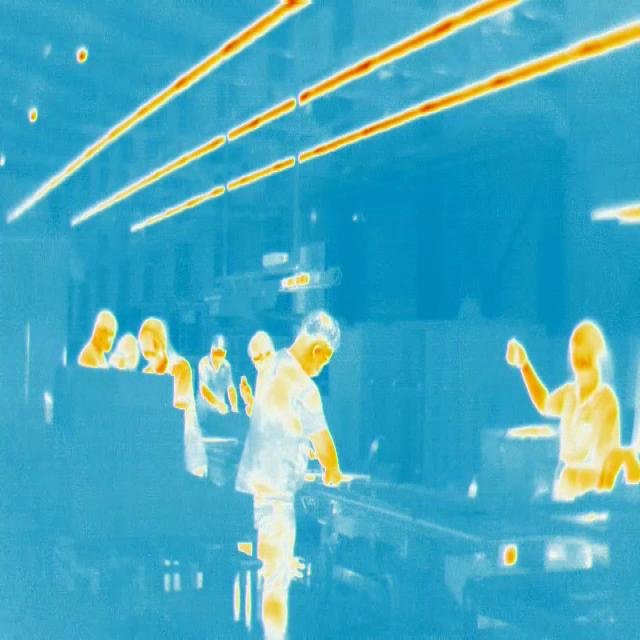
Detected objects:
label: person
label: person
label: person
label: person
label: person